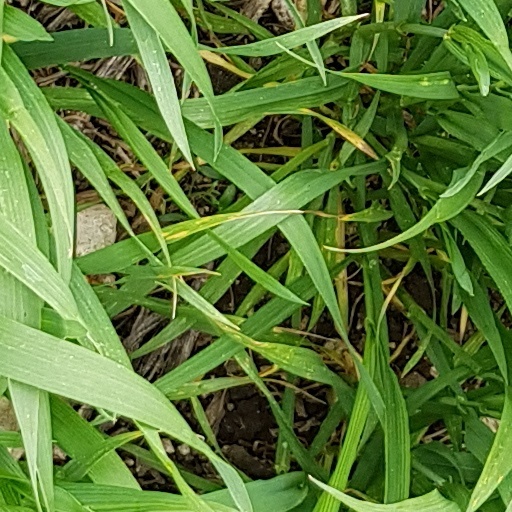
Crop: wheat